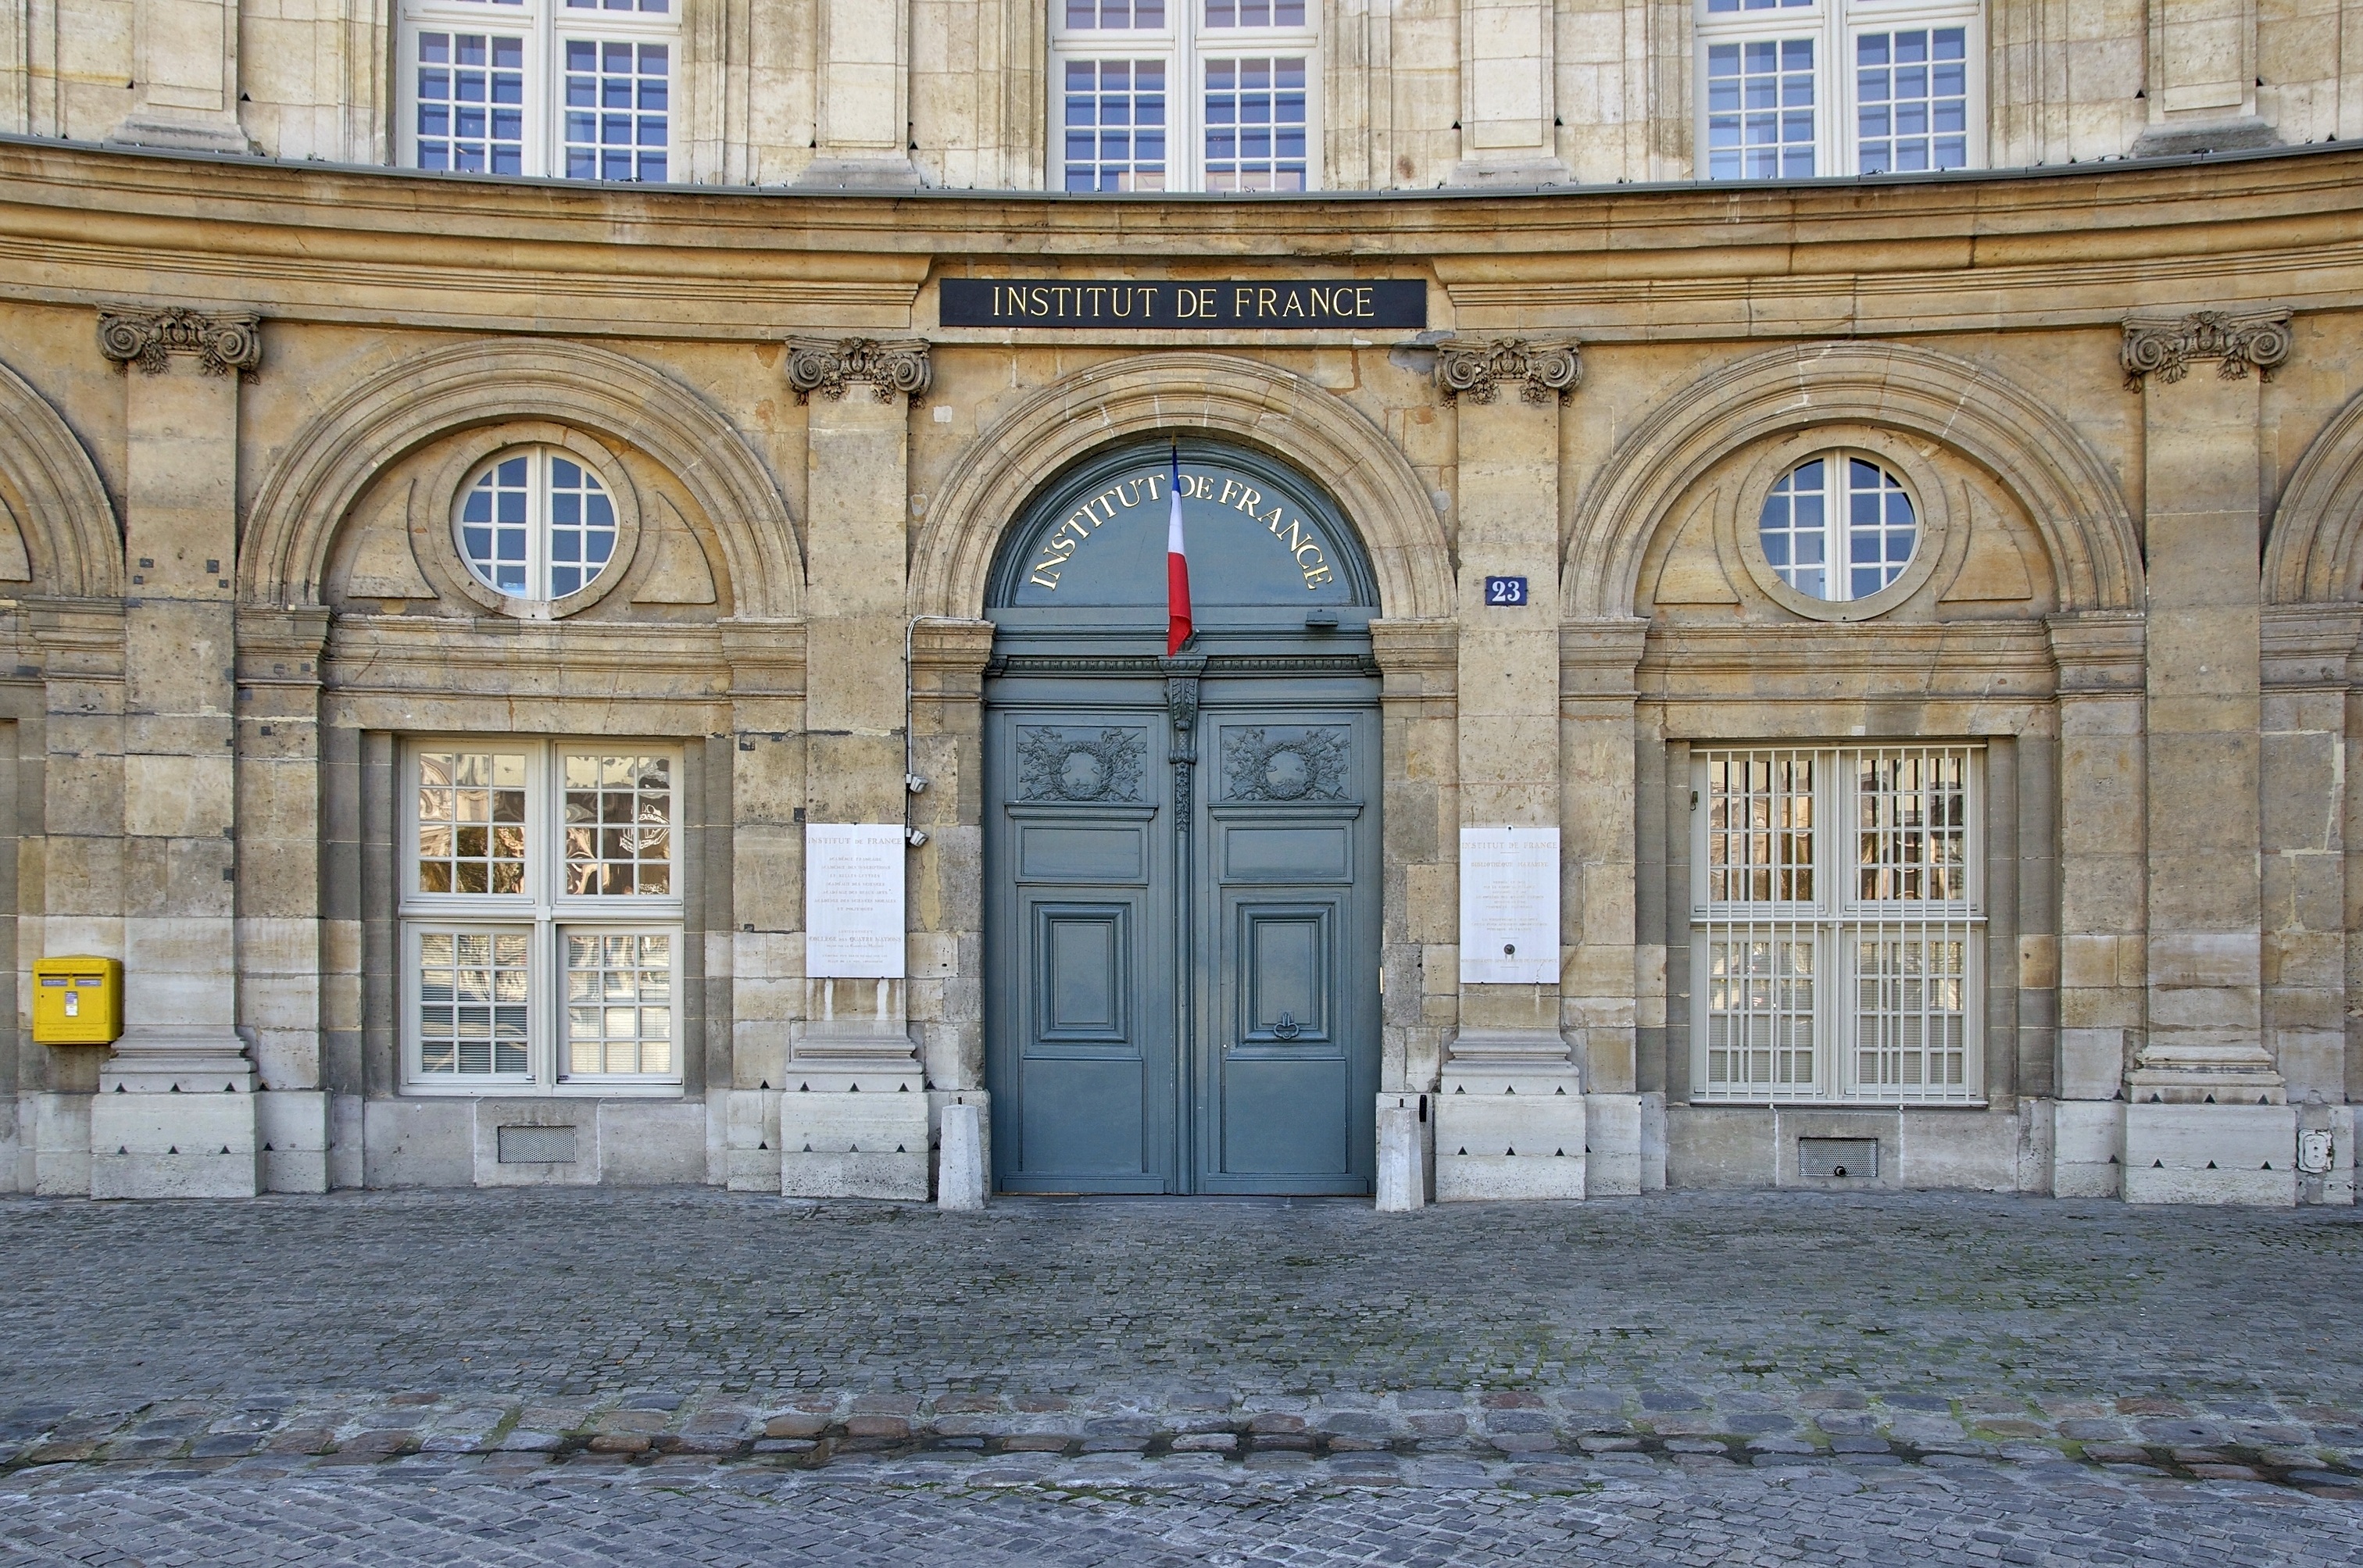
architecture, building, palace, paris, france, arch, entrance, landmark, facade, society, literature, synagogue, culture, heritage, classic, tourist attraction, estate, awards, learned, prizes, urban area, institut de france, mazarine, oldest library